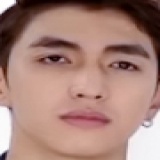
diễn viên Bình An